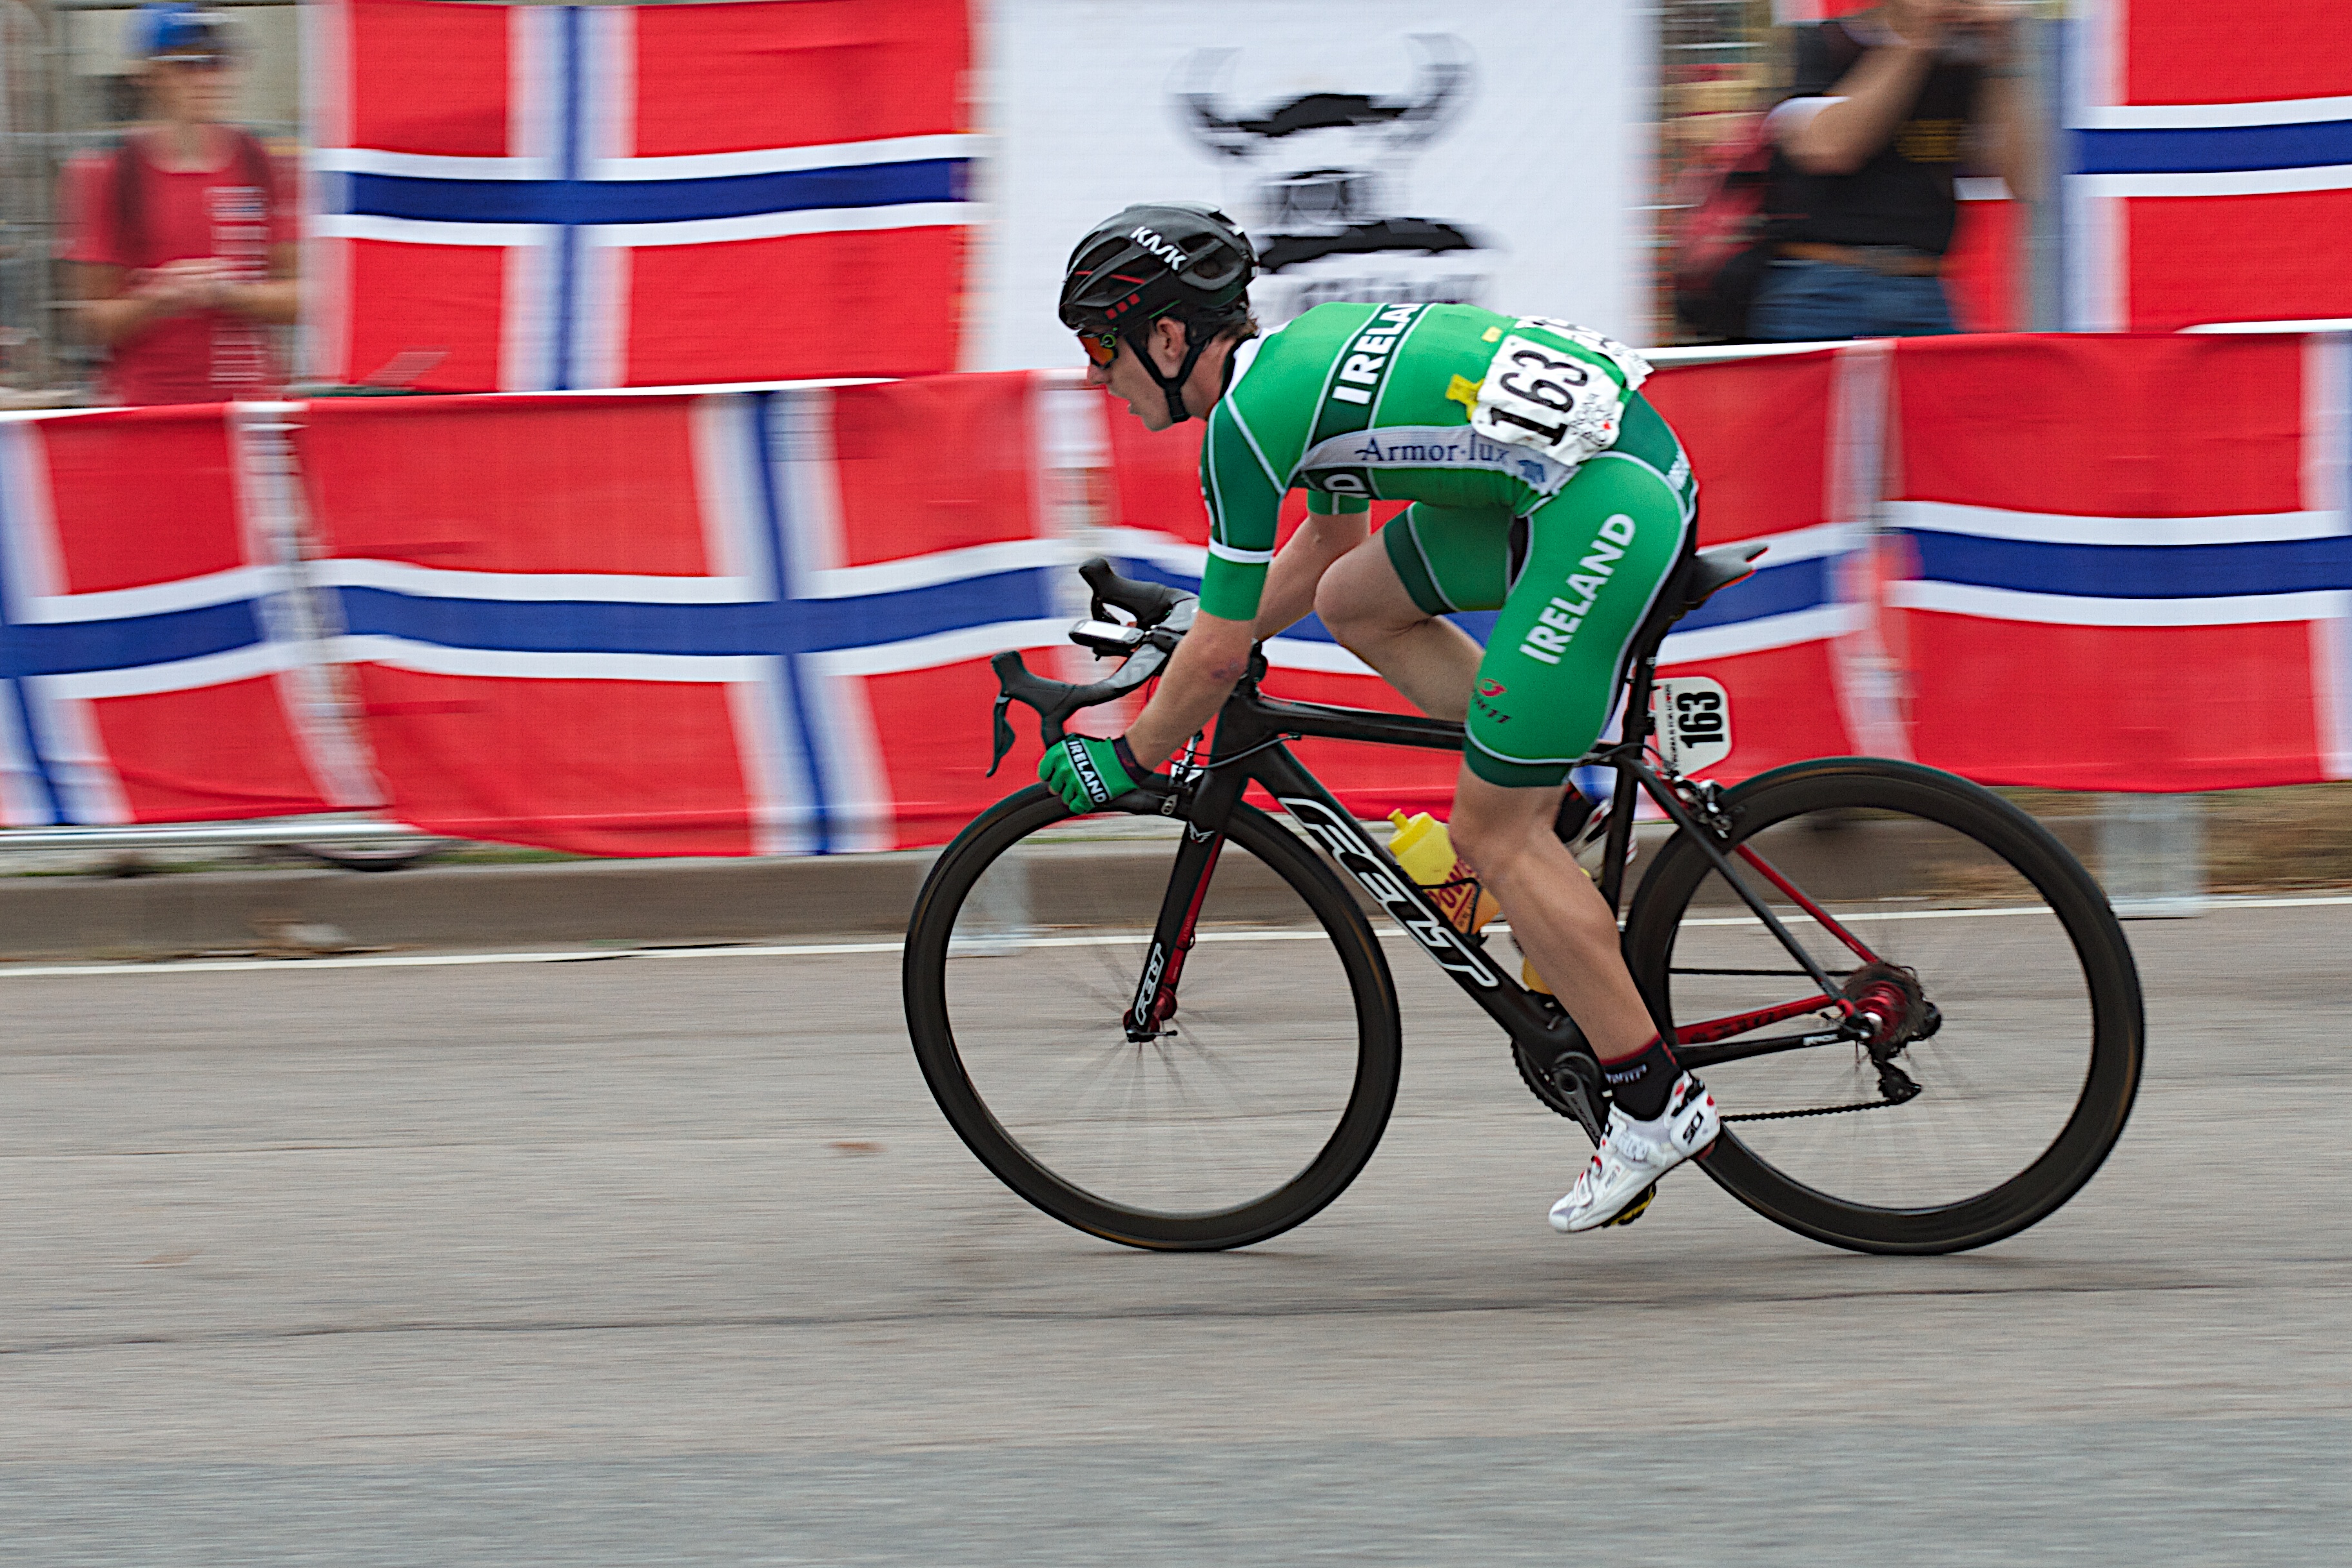
bicycle, recreation, vehicle, sports equipment, cycling, race, sports, racing, vcubrb, road cycling, outdoor recreation, road racing, cycle sport, cyclo cross bicycle, cyclo cross, bicycle racing, road bicycle, endurance sports, racing bicycle, road bicycle racing, duathlon, keirin